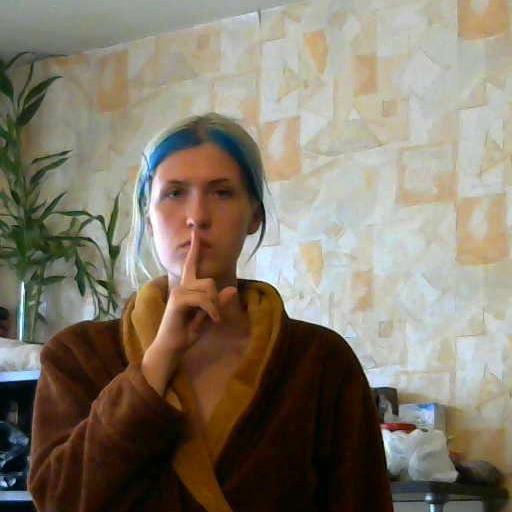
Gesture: mute